Matt Richards (swimmer)

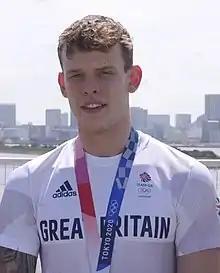
Richards in 2021

Matthew Richards (born 17 December 2002) is a British swimmer specialising in 100 and 200 metre freestyle, active internationally from 2020. He won the gold medal in the 200 metre freestyle at 2023 World Aquatics Championships, a silver in the 200 m freestyle at the 2024 Summer Olympics, Olympic gold in the 4 x 200 metre freestyle relay at the 2020 Summer Olympics and World gold in the same event at the 2023 World Championships.